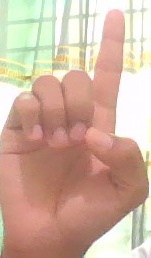
ASL sign: D